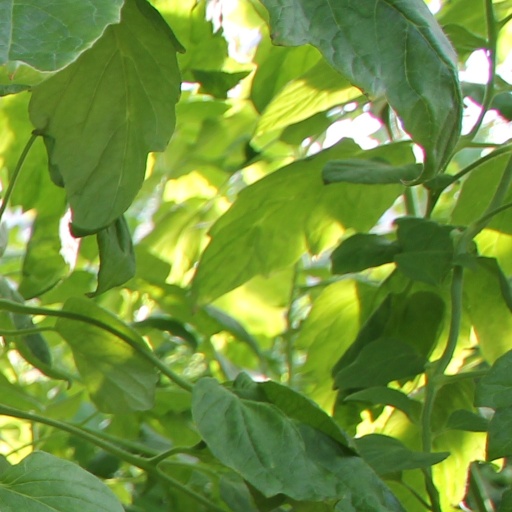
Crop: tomato